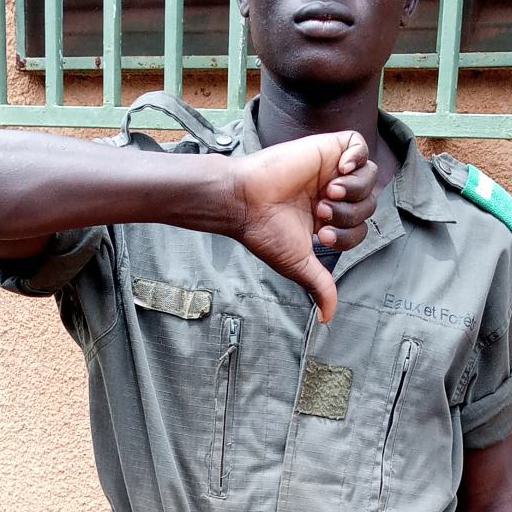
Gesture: dislike